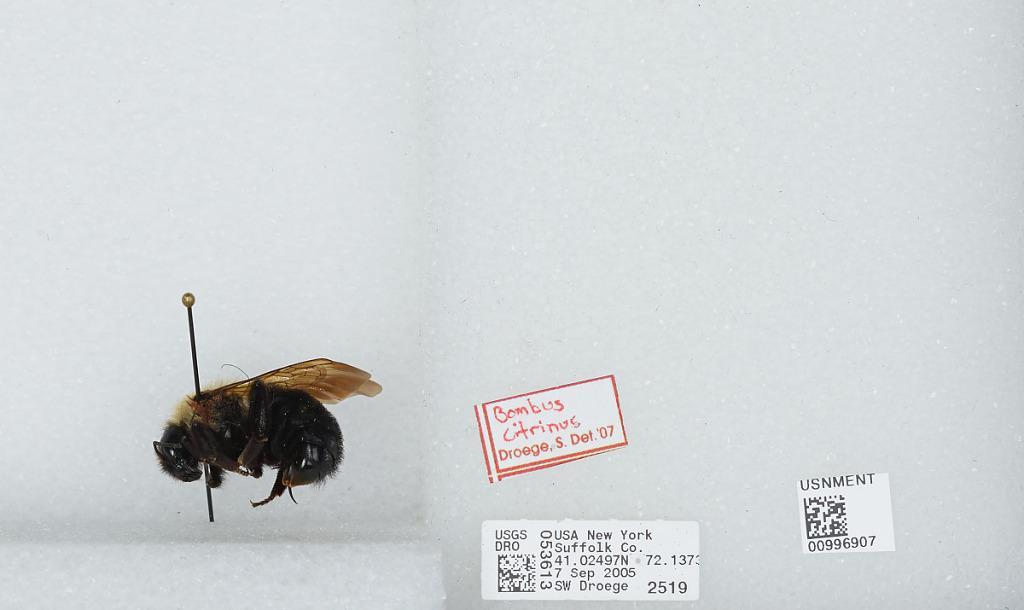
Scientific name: Bombus (Psithyrus) citrinus (Smith)
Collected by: S. Droege
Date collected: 2005-9-7
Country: United States
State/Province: New York
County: Suffolk
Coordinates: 40.9406, -72.6853
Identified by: Droege, S. W.